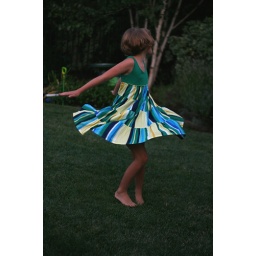
audrey in super cute dress - sorry jack but i just had to get a picture of this